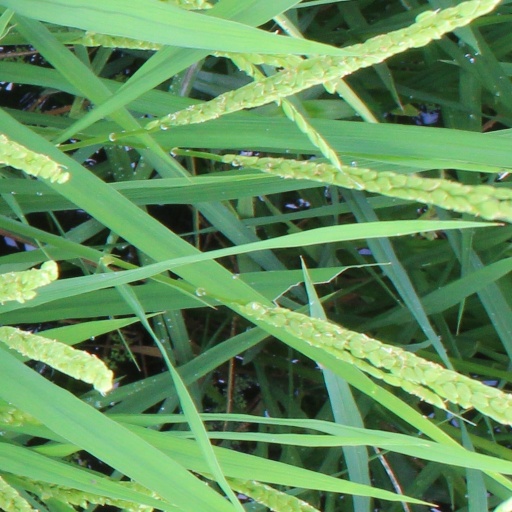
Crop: rice